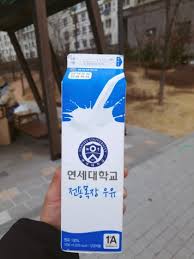
Label: paper